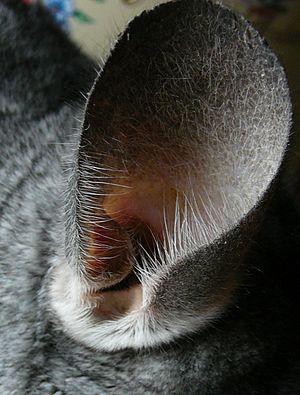
Le chinchilla domestique est un rongeur nocturne de taille moyenne, de la famille des Chinchillidés, originaire de la cordillère des Andes et vivant uniquement en captivité. Issu principalement de l'espèce sauvage Chinchilla lanigera, il a été très probablement hybridé dans une moindre proportion avec l'autre espèce sauvage, Chinchilla brevicaudata, encore plus rare car quasiment décimée pour sa fourrure au début du XXᵉ siècle. Élevé en captivité avec succès depuis 1923, il a été sélectionné avant tout pour sa fourrure dense et soyeuse mais ce chinchilla domestique fait aussi partie depuis une quinzaine d'années des nouveaux animaux de compagnie. Contrairement aux espèces protégées sauvages, il n'est pas en voie de disparition. C'est le chinchilla le plus connu des fourreurs, des laboratoires et du grand public.